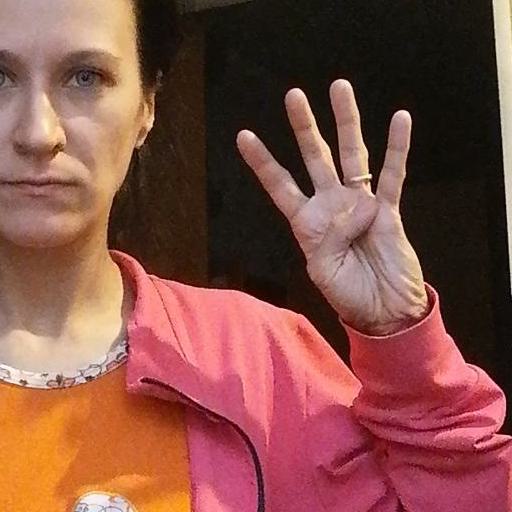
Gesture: four